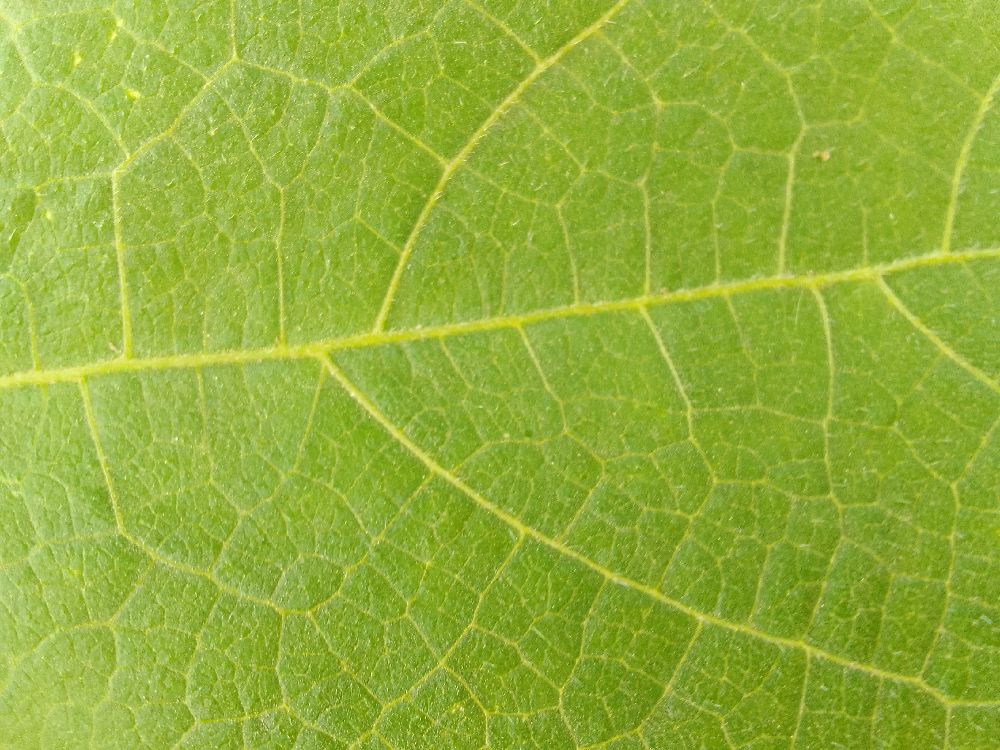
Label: healthy